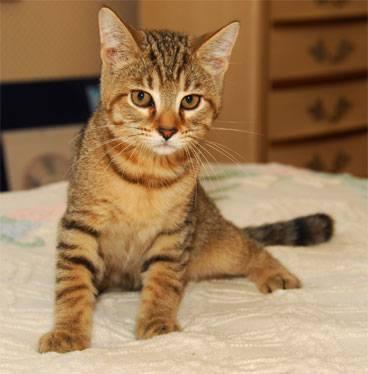
cat